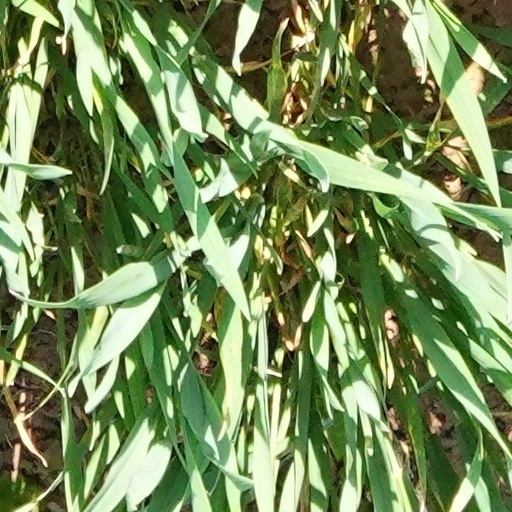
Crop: wheat